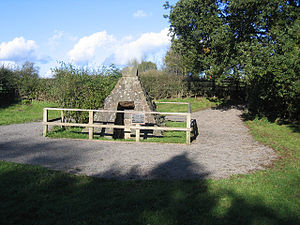
Slaget ved Bosworth / Slagets beliggenhed / Det fysiske sted
Richard's Well, hvor den sidste york konge skulle have drukket vand på dagen for slaget.
A pyramidal stone structure stands in a small clearing surrounded by small trees and bushes. The structure, enclosed by a fence, has an opening in the front.
Slaget ved Bosworth var det sidste afgørende slag under Rosekrigene. Det var borgerkrigen mellem Huset Lancaster og Huset York, der havde hærget England i anden halvdel af det 15. århundrede. Slaget ved Bosworth fandt sted i Midtengland den 22. august 1485 og blev vundet af Lancasters støtter. Deres leder, Henrik Tudor, jarl af Richmond, blev med sin sejr den første engelske monark af Huset Tudor. Hans modstander kong Richard 3. af England, den sidste monark af Huset York, blev dræbt under slaget. Det bliver anset som afslutningen på Huset Plantagenet og dermed af skelsættende betydning i engelsk historie.